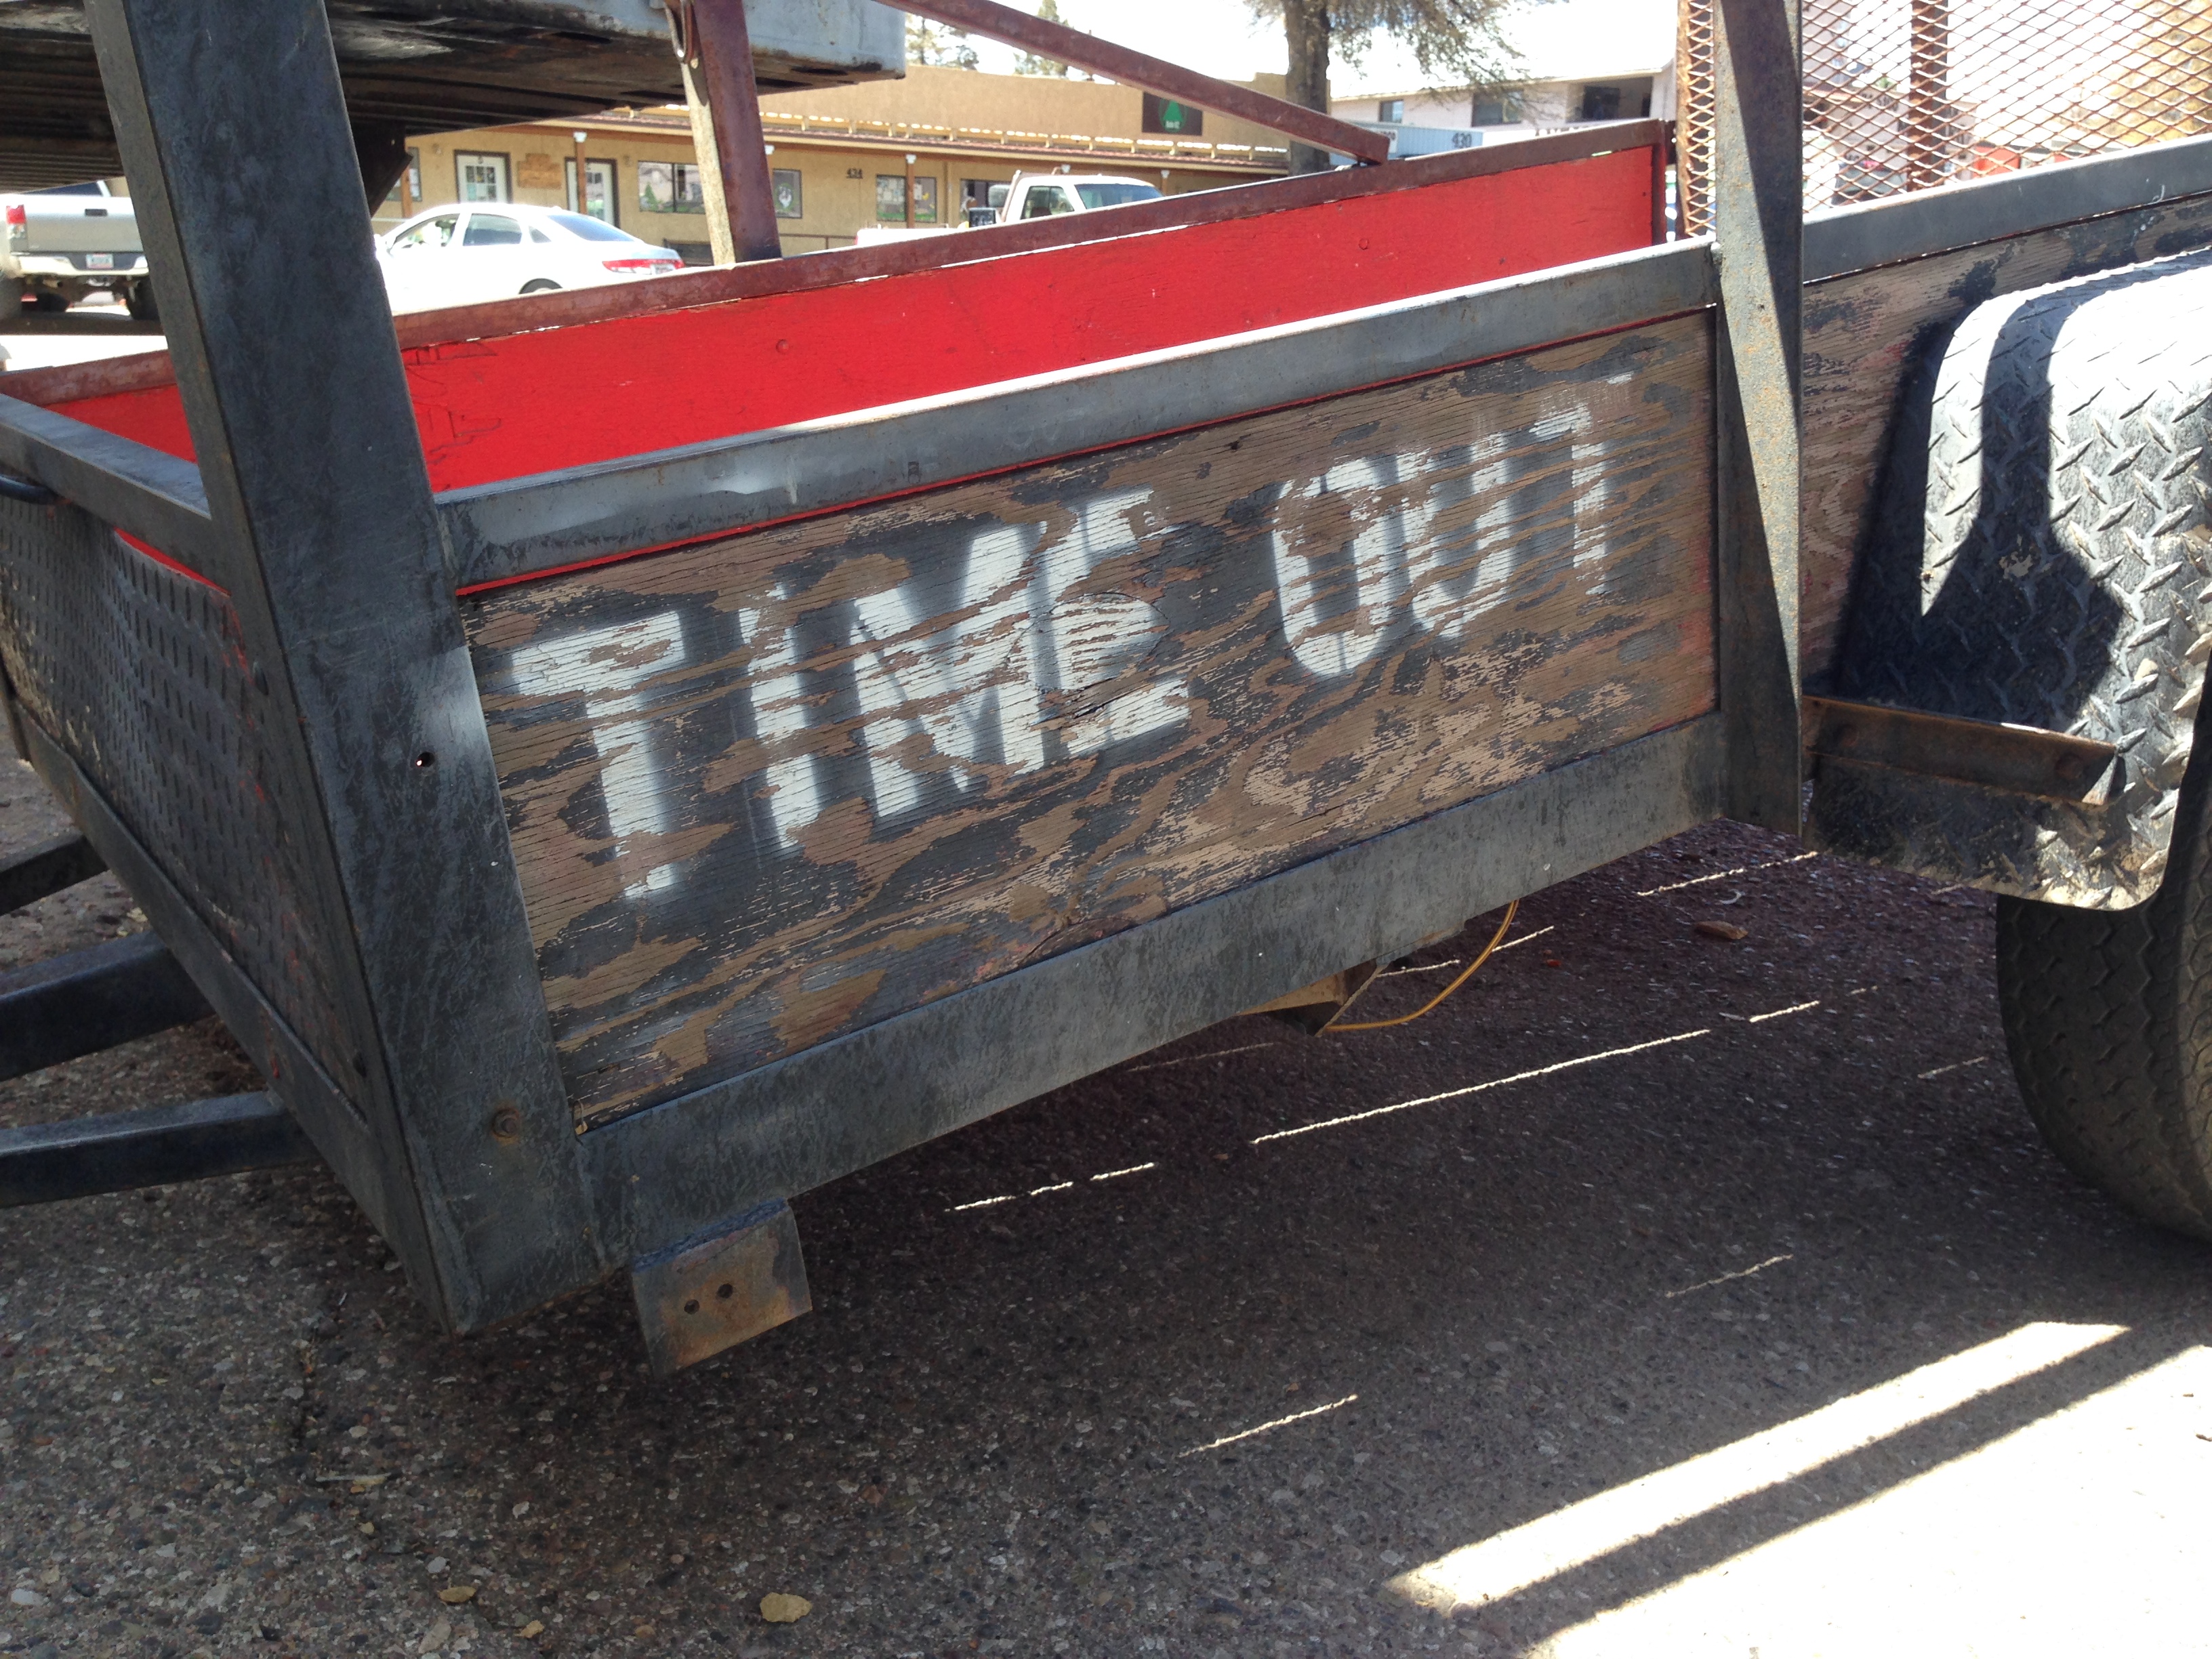
car, wheel, asphalt, vehicle, bumper, land vehicle, automobile make, automotive exterior, light commercial vehicle